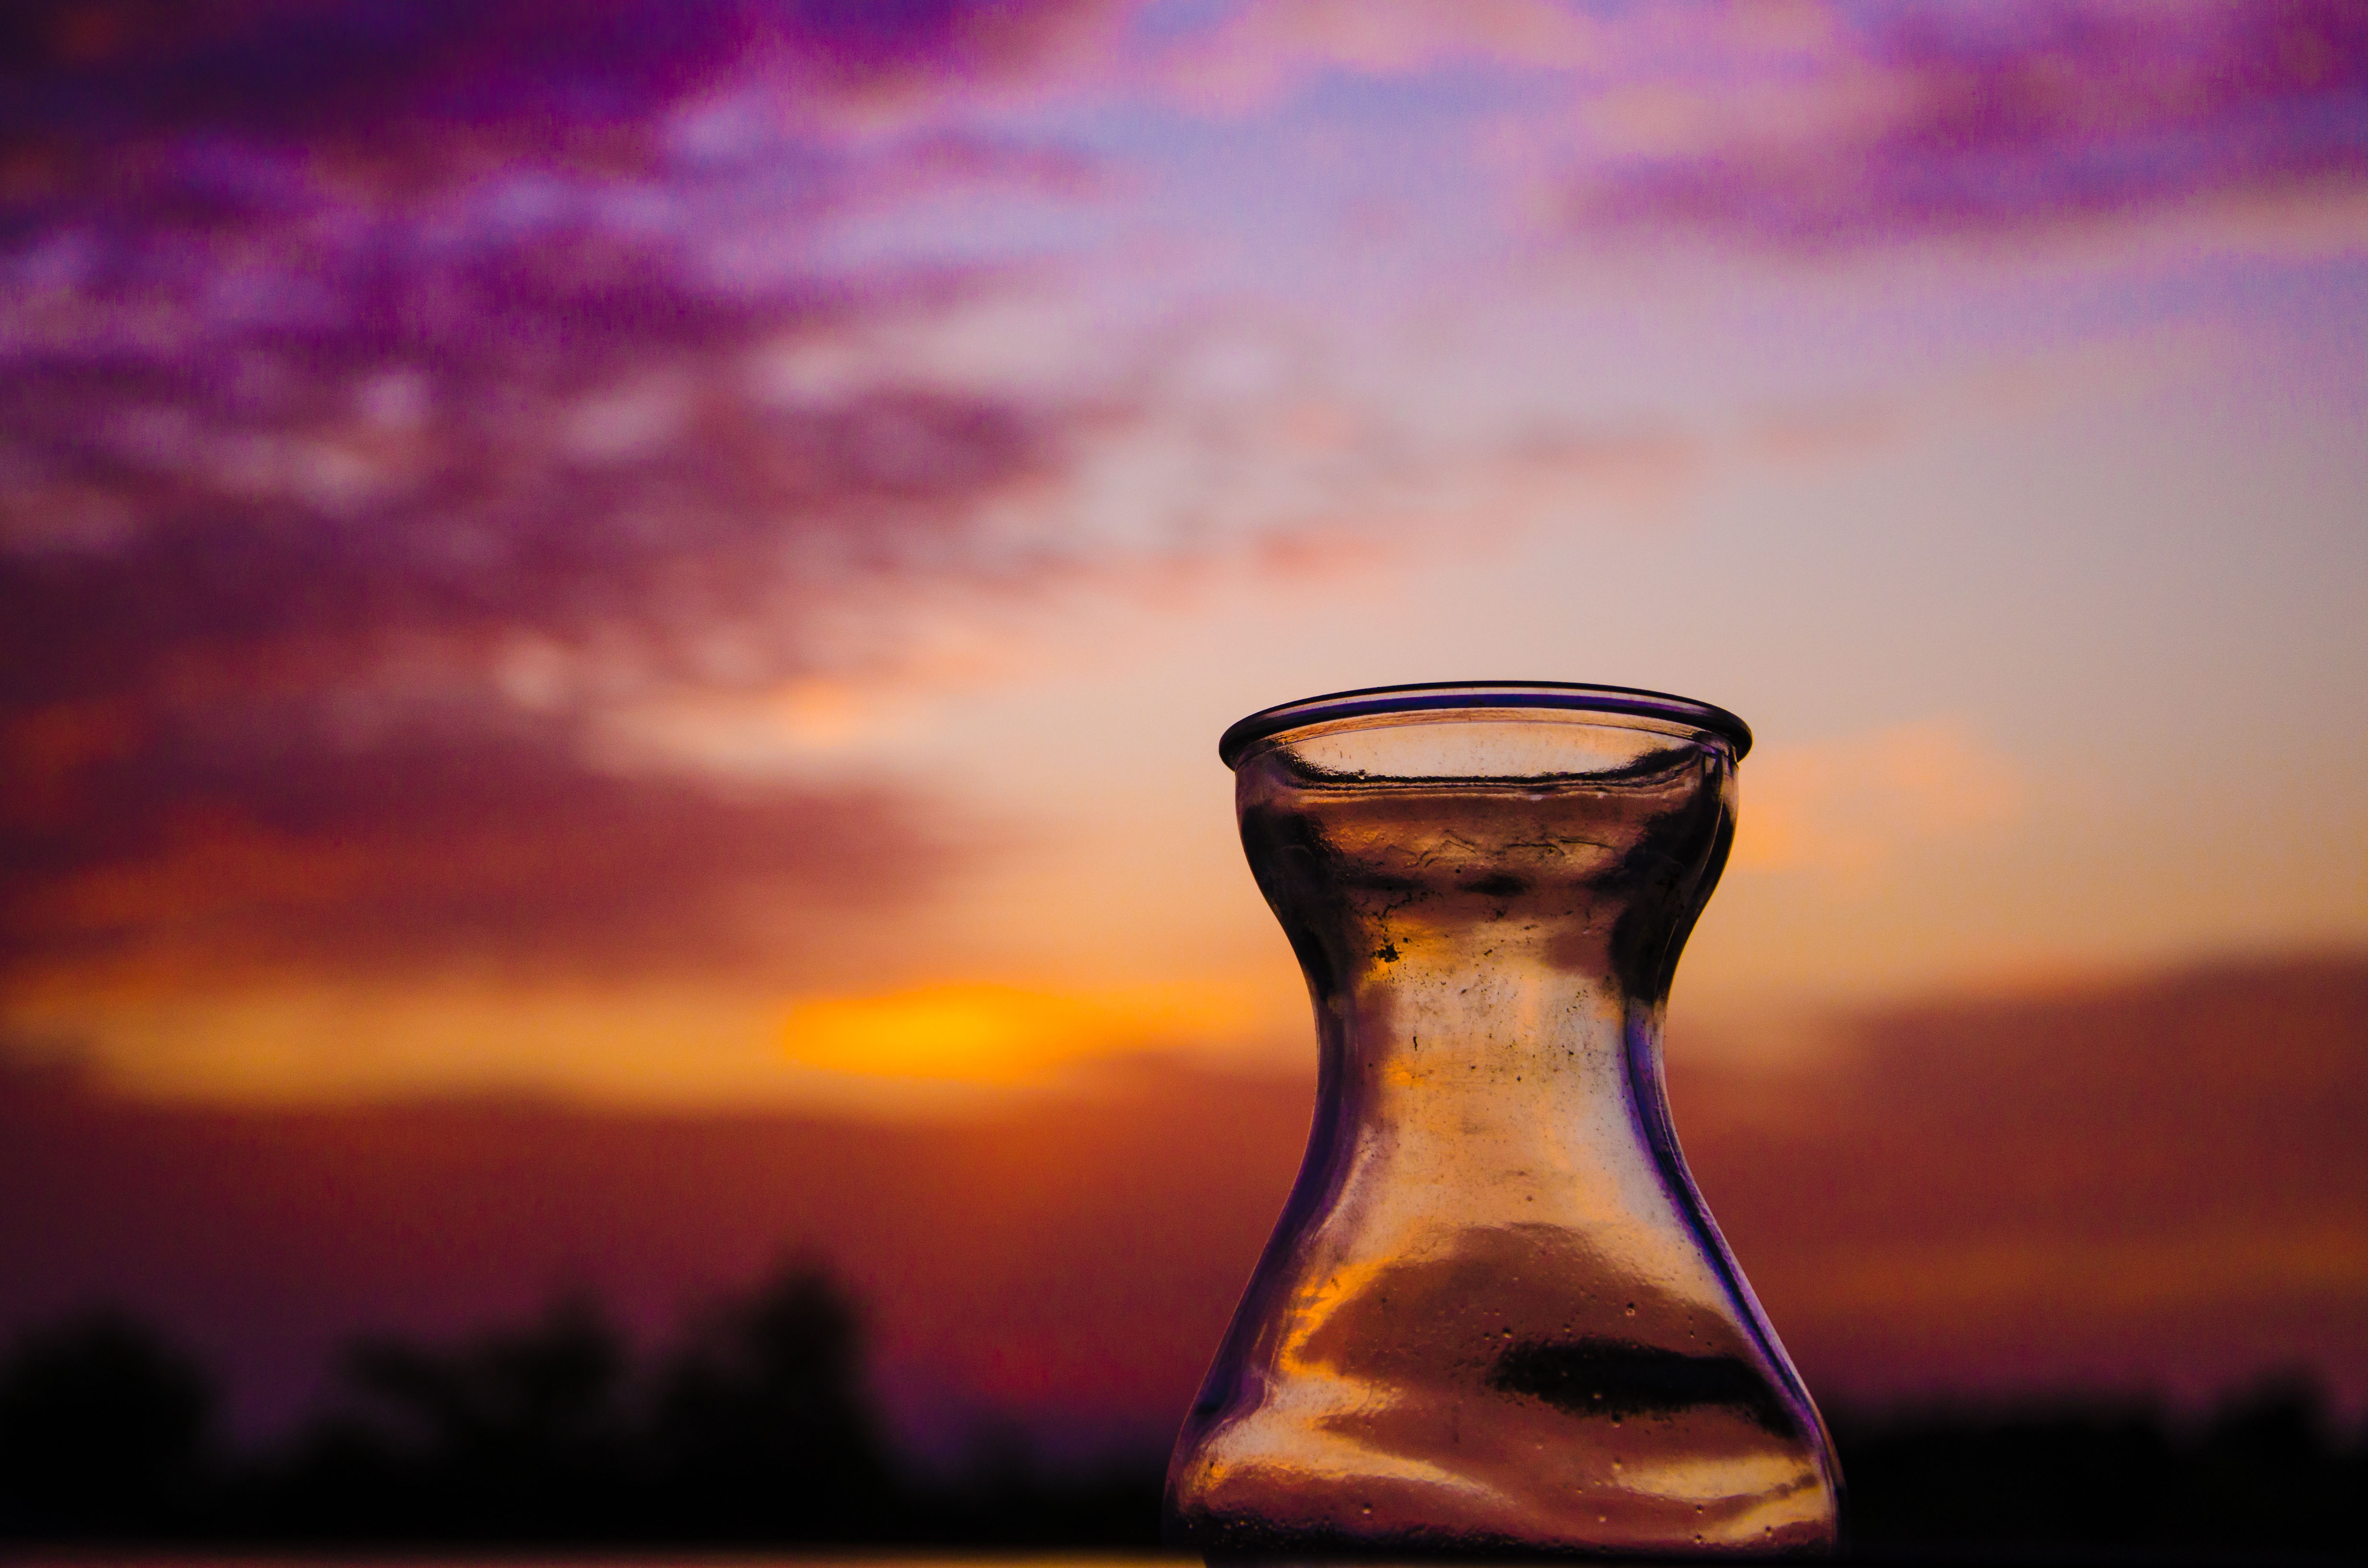
light, cloud, sky, sunset, sunlight, morning, glass, dawn, dusk, evening, twilight, vase, reflection, color, darkness, bottle, shape, macro photography